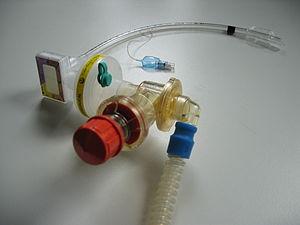
Système de ventilation artificielle pour un patient en soins intensifs - tube endotrachéal, détecteur de CO2, filtre de ventilation, valve patient, valve PEEP
Un respirateur artificiel, ou ventilation mécanique assistée, communément appelé ventilateur par les professionnels de santé, est un appareil médical d'assistance respiratoire, qui vise à assurer une ventilation artificielle des poumons à un malade lors d'une opération chirurgicale ou souffrant d'insuffisance respiratoire. Il est utilisé dans les ambulances, à l'hôpital mais plus rarement au domicile d'un patient.